Stephens's banded snake

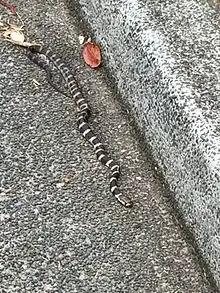
Stephens's banded snake on roadside.

Stephens's banded snake is listed as near threatened in the IUCN Red List. In the last 200 years since the onset of European colonisation in Australia, this species has experienced a steady decline in population. Scientists have been able to use radiometric tracking technology in order to study the movement patterns of Stephens's banded snake throughout its natural habitat. These studies have suggested that the declining populations of the species is primarily due to habitat fragmentation coupled with a low fecundity and growth rate. This is a result of anthropogenic disturbances such as deforestation and habitat encroachment by urban developments as well as livestock farming. Due to the rarity of this snake, the illegal capturing of wild specimens for commercial use has proven to be detrimental to the survivability of these wild populations. In addition, invasive species have also introduced zoonotic diseases and increased competition for resources.